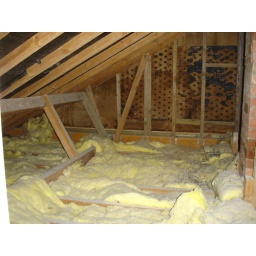
Inside roof space over Granny's kitchen